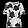
Label: Shirt